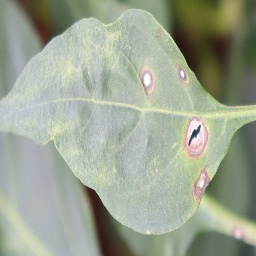
Label: cercospora